Olean Public Library

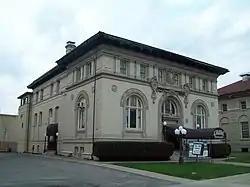
Old Olean Public Library, April 2010

The Old Olean Library is a historic beaux arts library located at 116 S. Union St. in Olean, Cattaraugus County, New York. The library was listed on the National Register of Historic Places in 1985. It is located in the Union and State Streets Historic District.